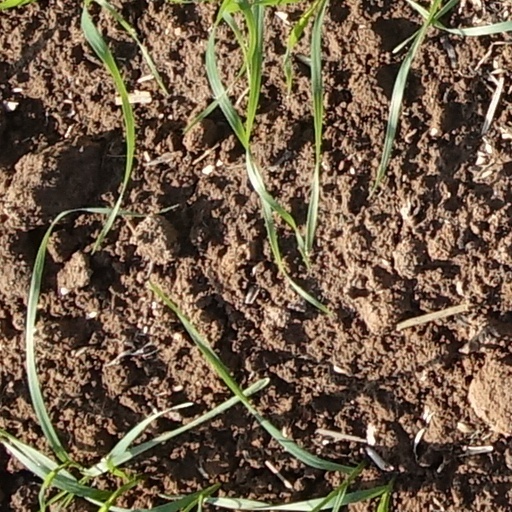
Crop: wheat